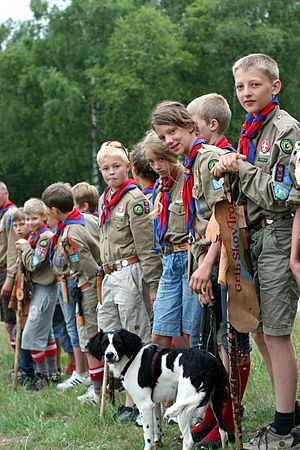
De Gule Spejdere i Danmark
Gule spejdere.
Gule spejdere, Grip skov trop, Stifindere foto Jim Michael Daae
De Gule Spejdere i Danmark er en spejderorganisation, som blev dannet i 1984 af en udbrydergruppe fra Det Danske Spejderkorps.